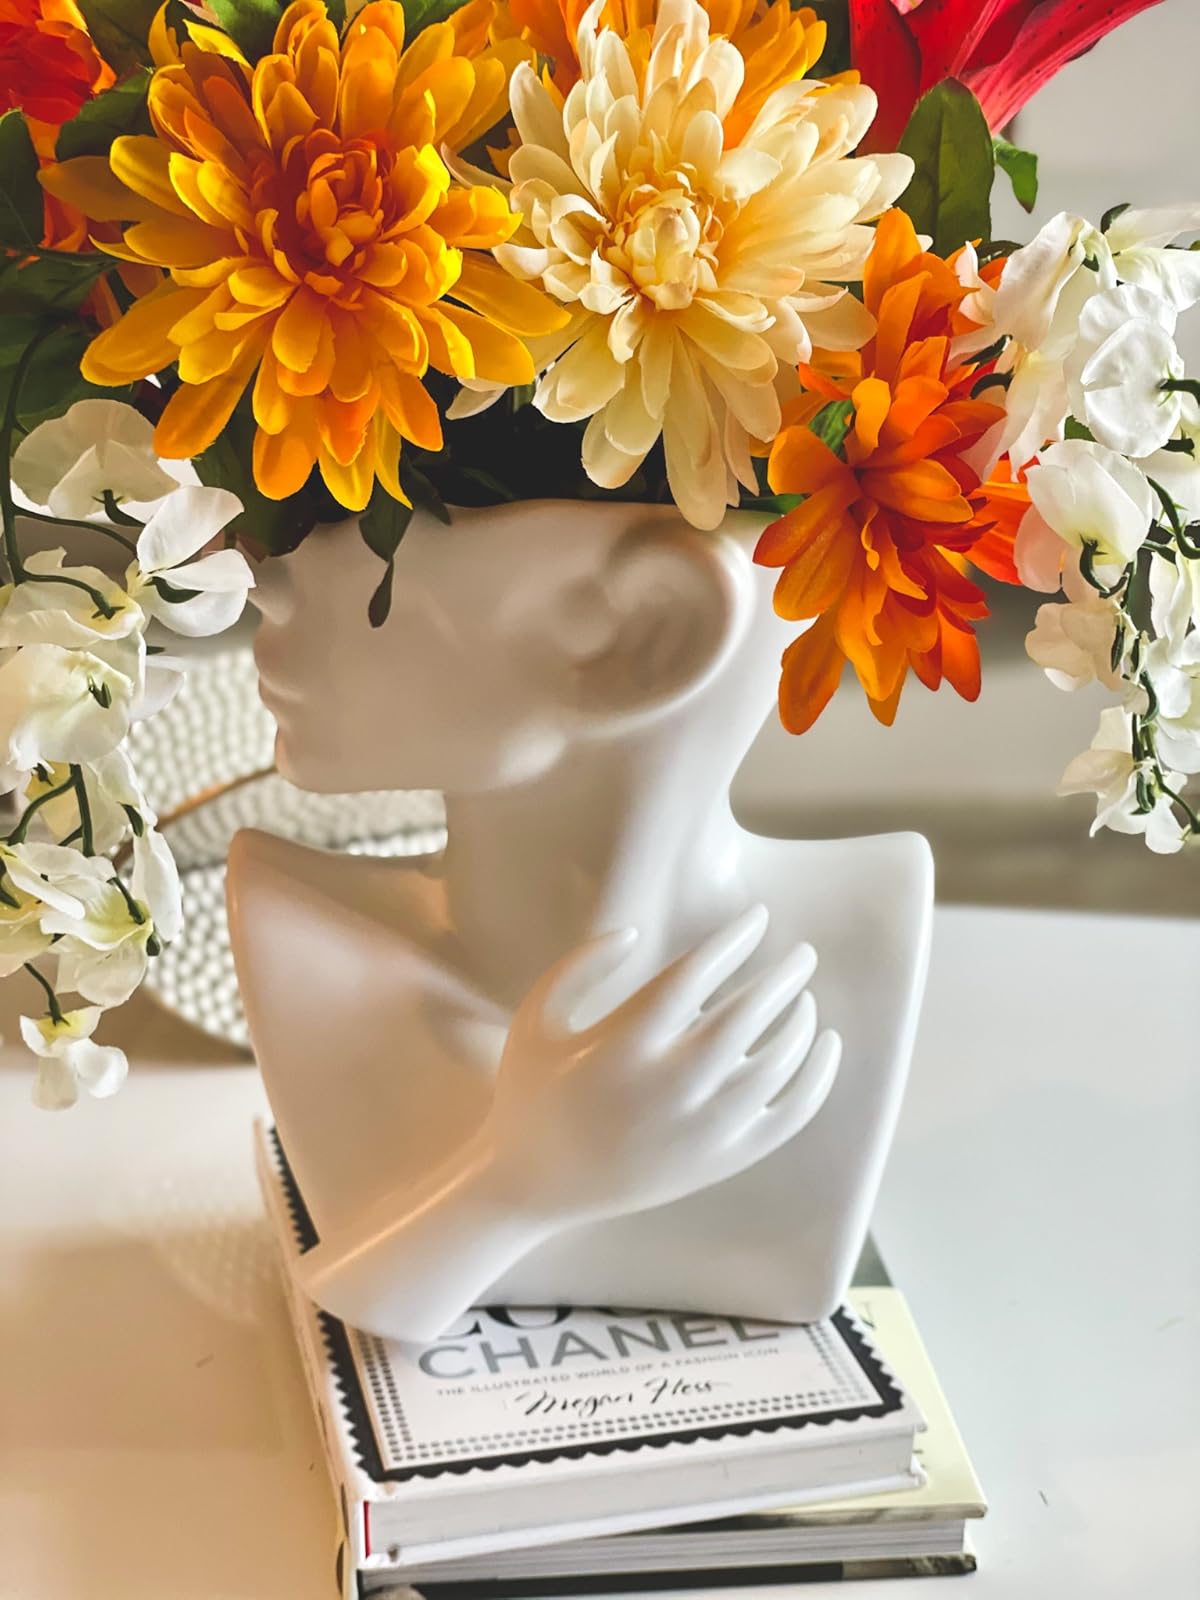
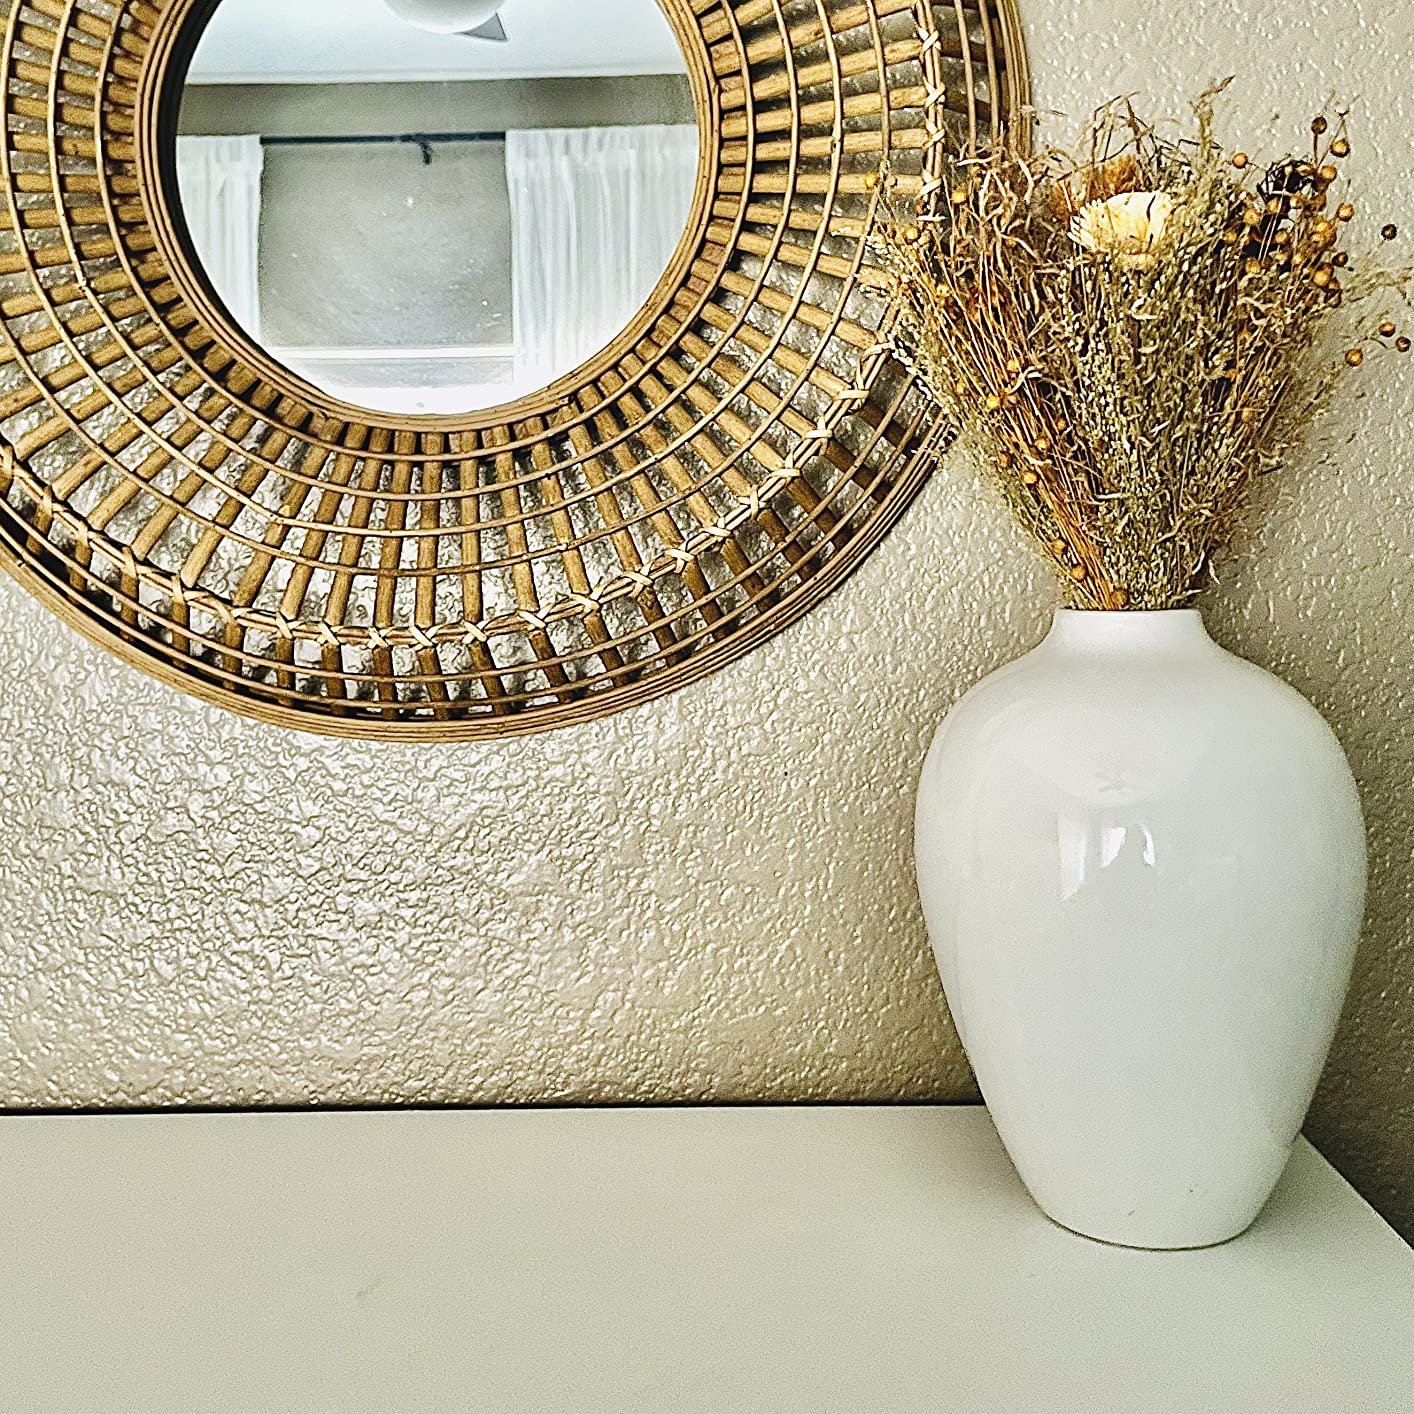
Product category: vase
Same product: no